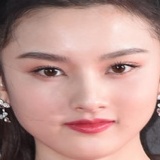
diễn viên Tống Tổ Nhi